Mawer and Ingle

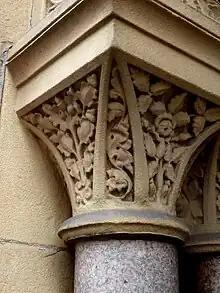
Capital, at Hepper House

St Peter's Church, Hough Lane, Bramley, Leeds, is a Grade II listed building. The previous St Margaret's church was demolished around 1861 and rebuilt as St Peter's by Perkins & Backhouse. St Peter's foundation stone was laid in 1861, and it was consecrated on Thursday 9 July 1863. The nave and chancel were extensively rebuilt and the interior was completely replaced in the twentieth century. Only the tower is as it was in 1861; it has gargoyles and pinnacles at the angles. The east and west sides are arcaded with shafts and carved capitals, which also feature over the tower's doorway. The remains of St Margaret's steeple stand in the churchyard.